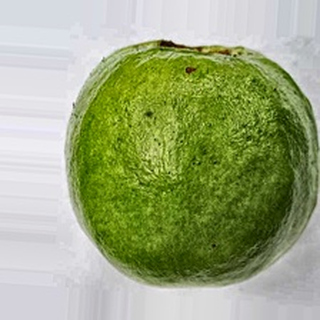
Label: healthy_guava